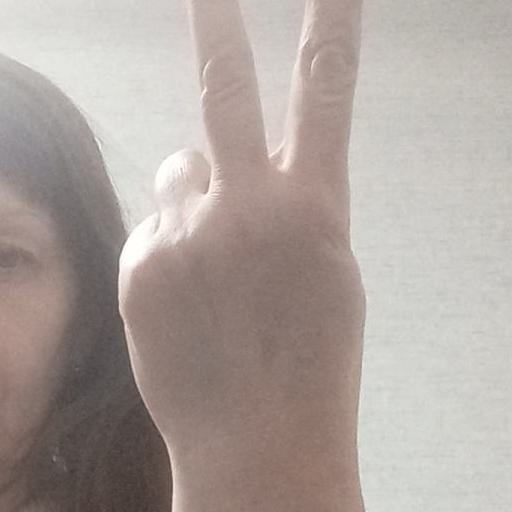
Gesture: peace_inverted